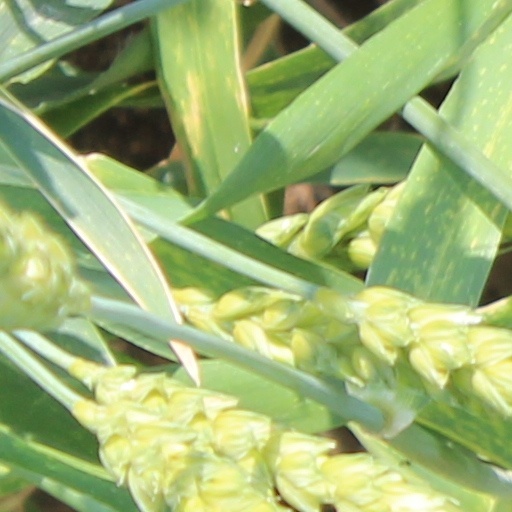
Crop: wheat